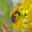
Label: bee